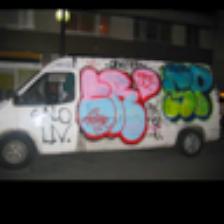
Label: NonHuman